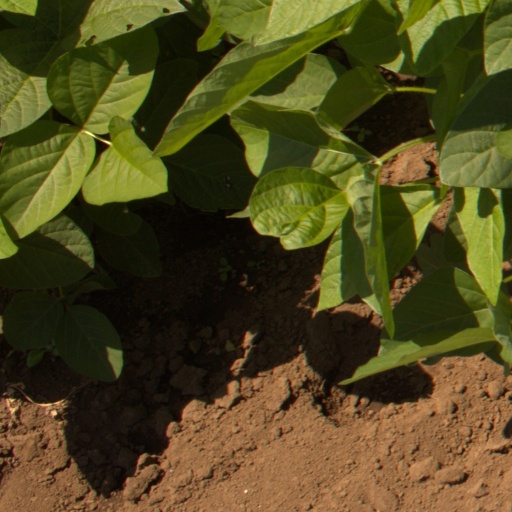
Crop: soybean